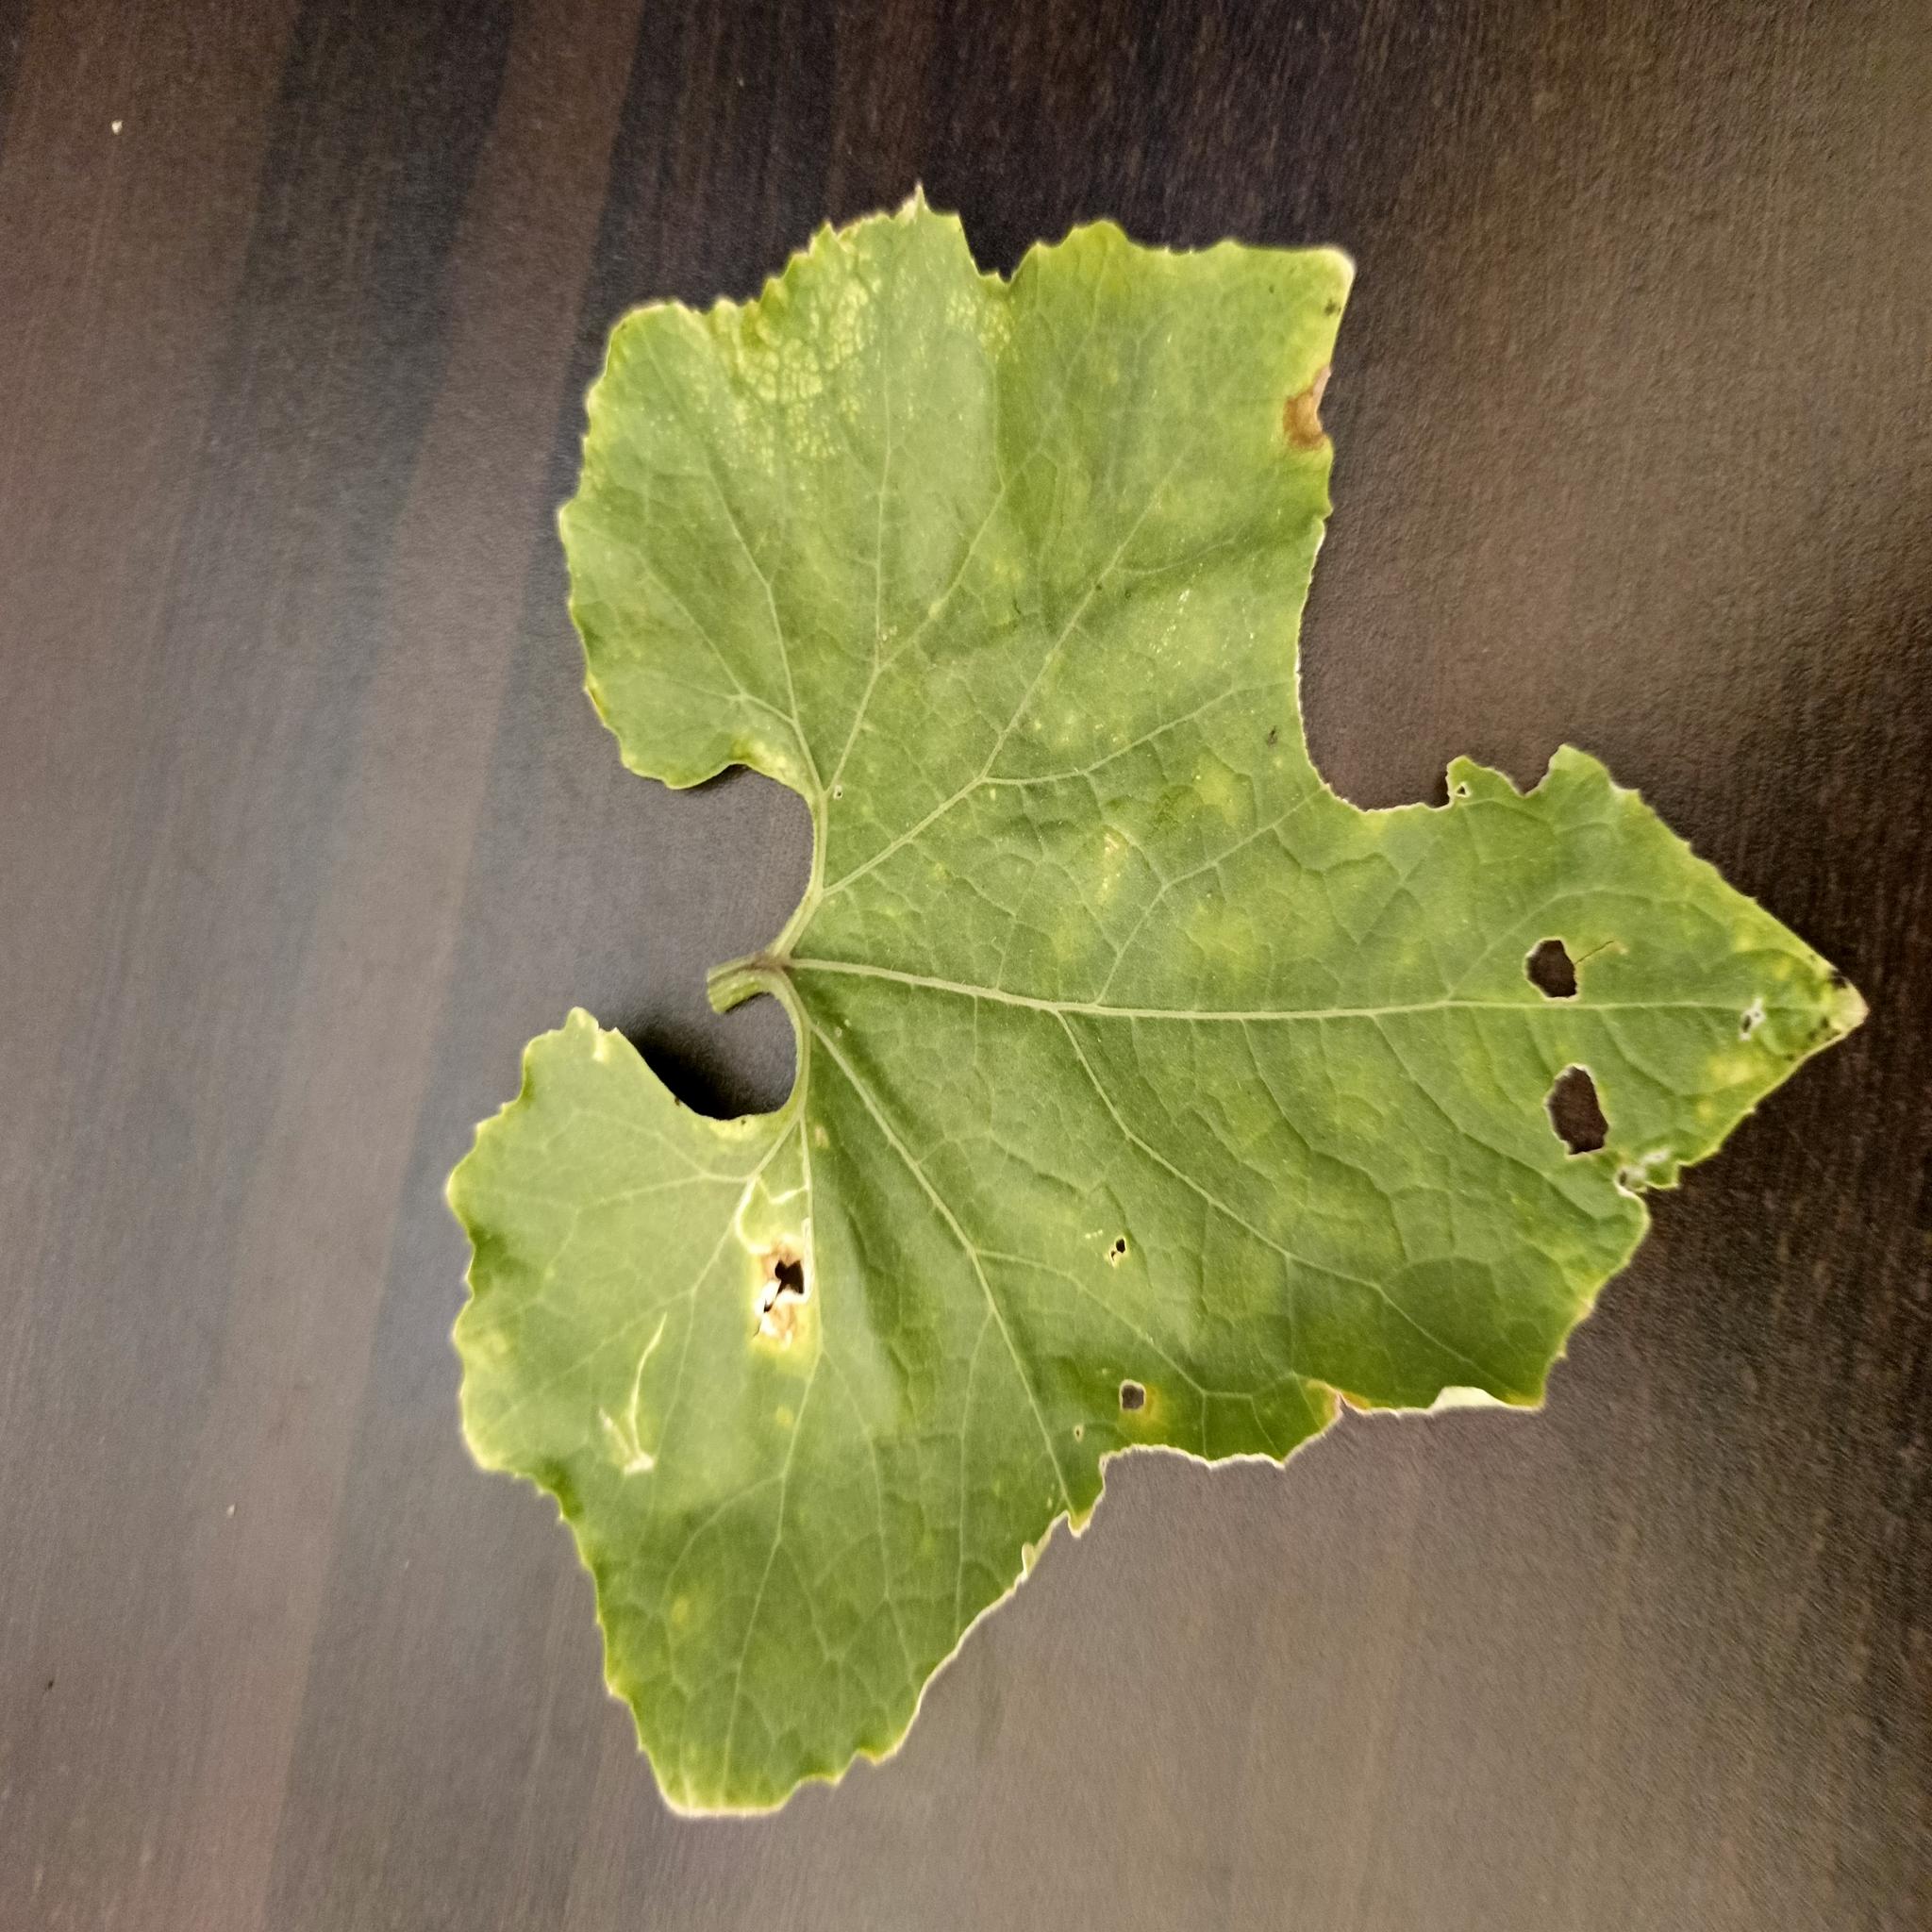
Label: Downy mildew